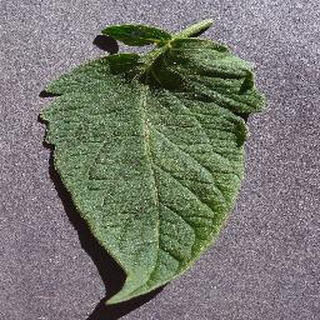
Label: healthy_tomato